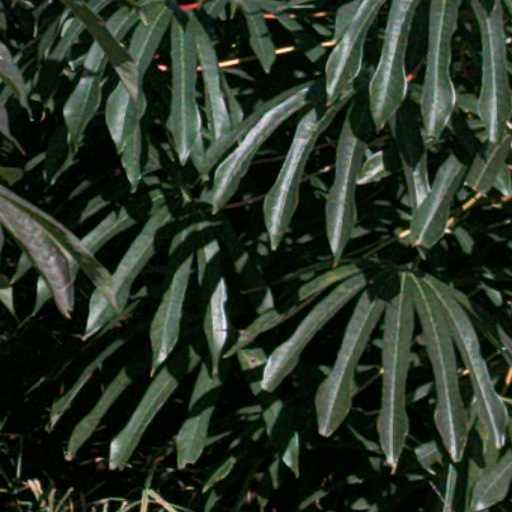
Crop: cassava